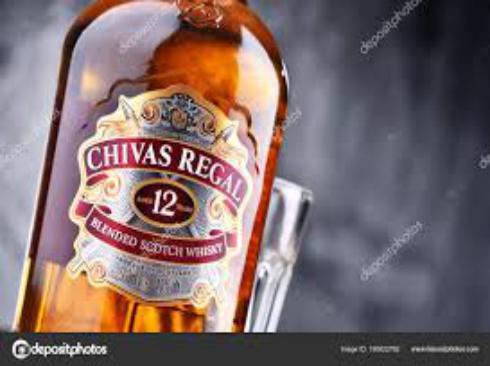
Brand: CHIVAS
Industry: Food